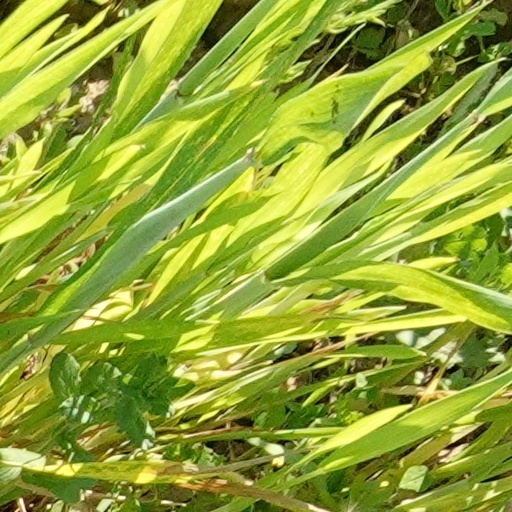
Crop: wheat